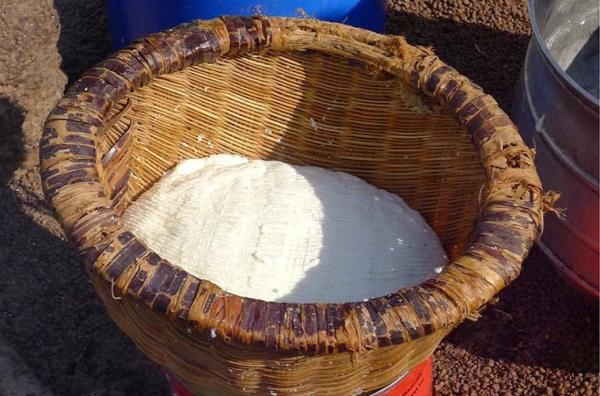
Kikapu cha kawaida cha mikononi chenye mzigo wa unga mweupe ndani yake kikapu cha kipo juu ya sakafu ya udogo.